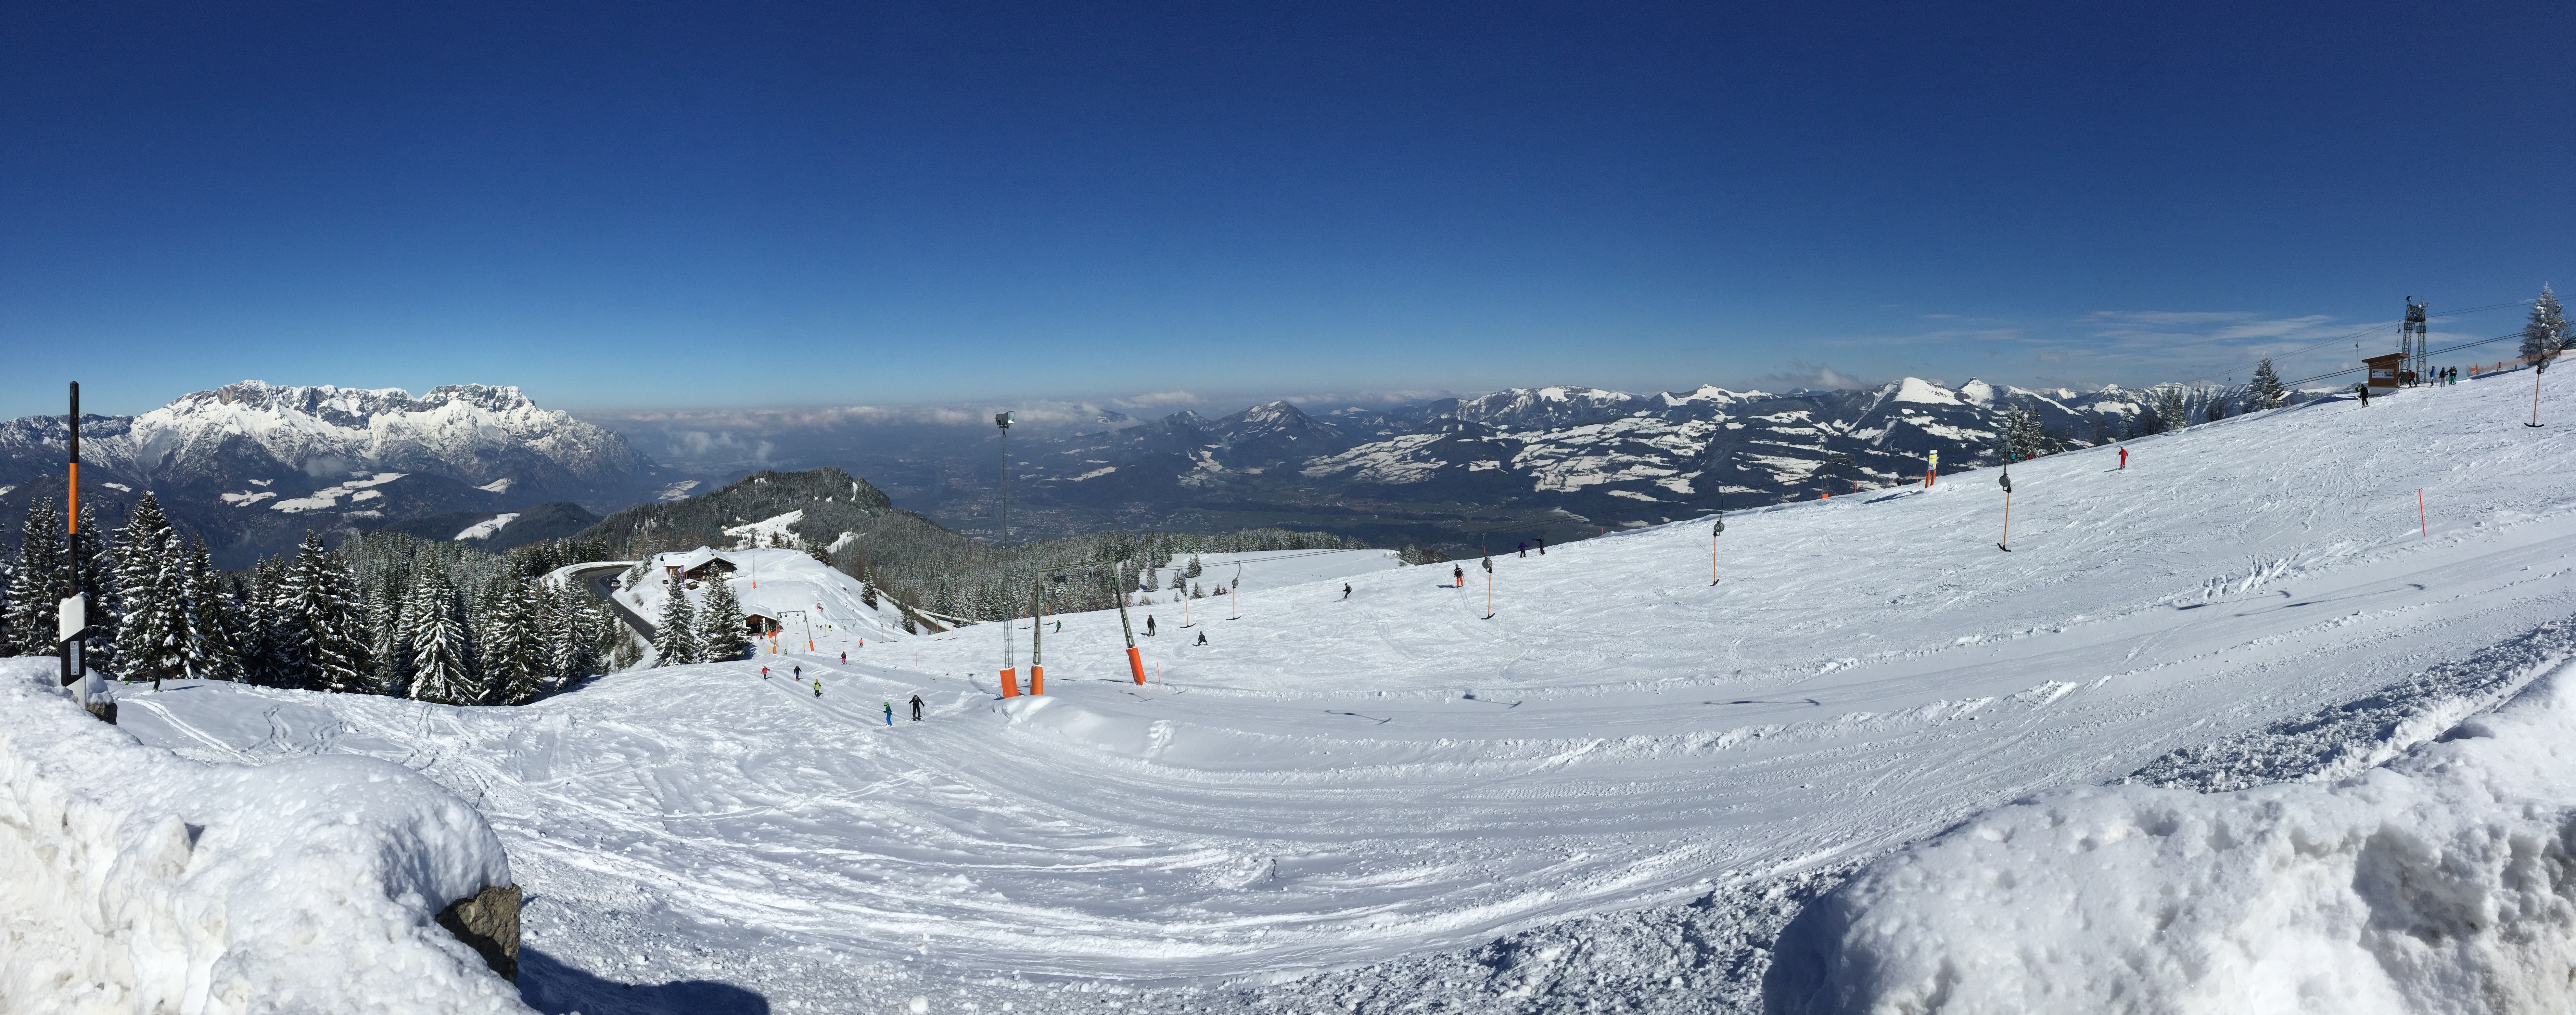
mountain, snow, winter, mountain range, panorama, weather, skiing, season, ridge, sports equipment, winter sport, sports, resort, alps, ski, footwear, piste, winter sports, ski touring, nordic skiing, ski mountaineering, ski equipment, outdoor recreation, alpine skiing, mountainous landforms, geological phenomenon